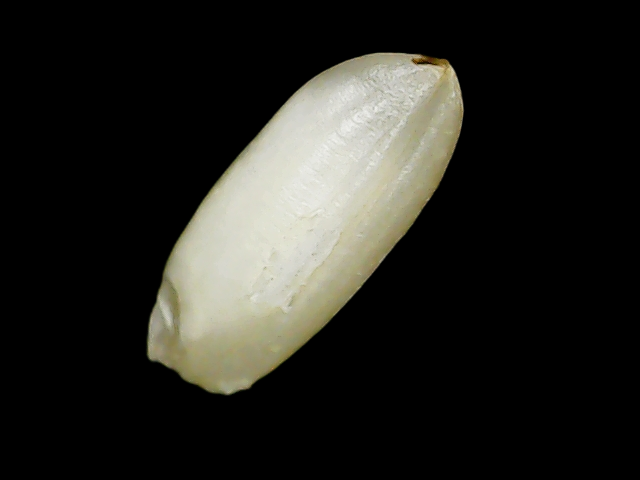
Rice variety: Binadhan10